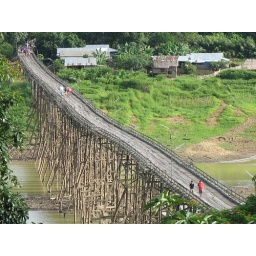
The longest hand built wooden bridge in the world.